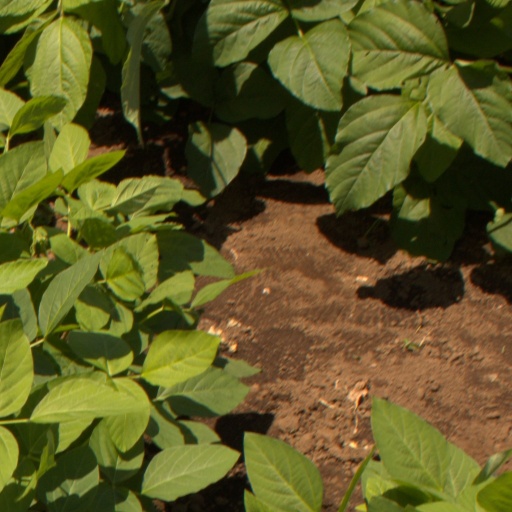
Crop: soybean